USS Bergall (SS-320)

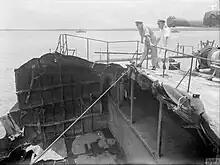
Two British naval officers examine what is left of the Japanese heavy cruiser 's stern at Singapore on 25 September 1945.

"Myōkō", meanwhile, battled the damage "Bergall"′s torpedoes had inflicted on her. Her crew managed to extinguish persistent fires on 15 December 1944 and rig a towline that same day. Over the next 10 days, "Myōkō" and the eight ships sent to help her fought stormy weather in the South China Sea in a desperate attempt to reach port. On 25 December 1944, despite severe weather that tore her damaged stern away, "Myōkō" limped into Singapore, denying "Bergall" a complete kill. However, "Myōkō" was never repaired, and remained at Singapore until she surrendered to Allied forces at the end of the war. "Bergall" received a Navy Unit Commendation for the night action of 13 December 1944.